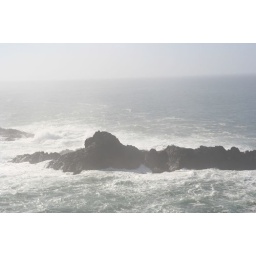
rocks in the ocean